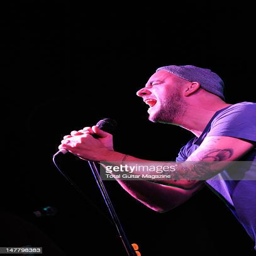
artist of pop punk artist performing on stage during music venue